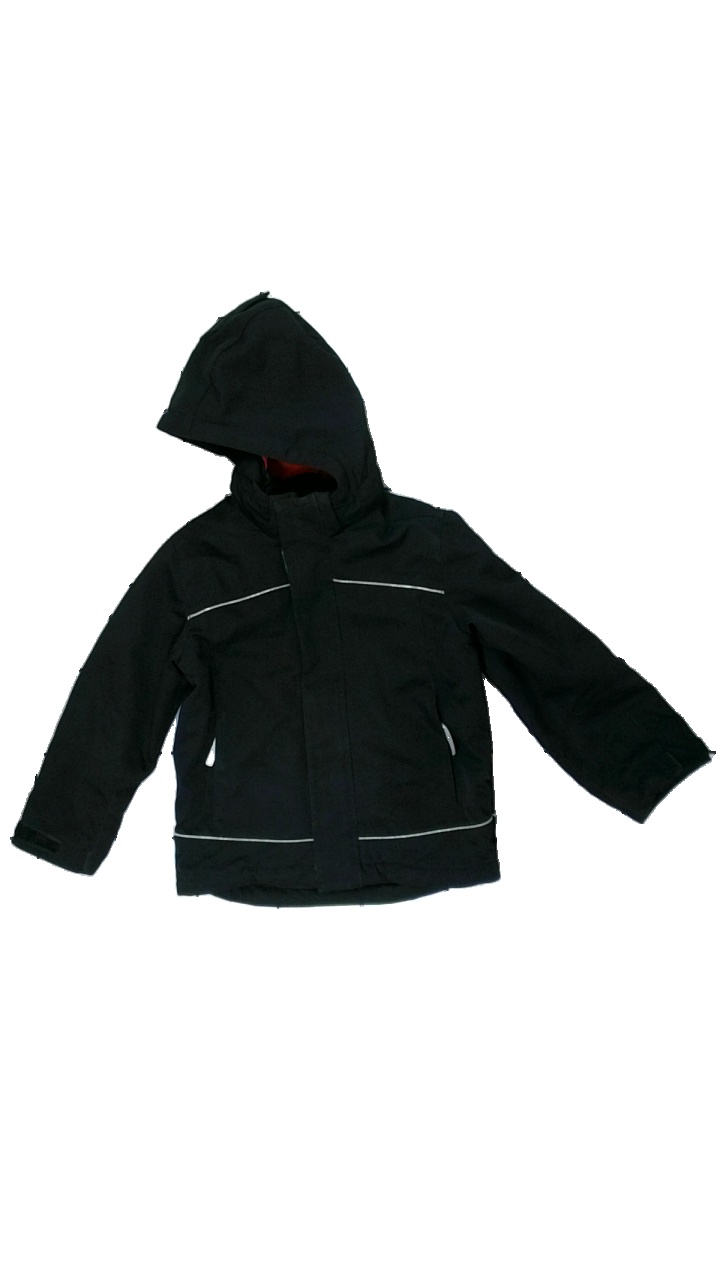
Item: Jacket (Children)
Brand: Lindex
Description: svart jacka med någon lös tråd
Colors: Black
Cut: Regular
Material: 100% polyester
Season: Autumn
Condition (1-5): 4
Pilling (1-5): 5
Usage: Reuse
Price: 50-100